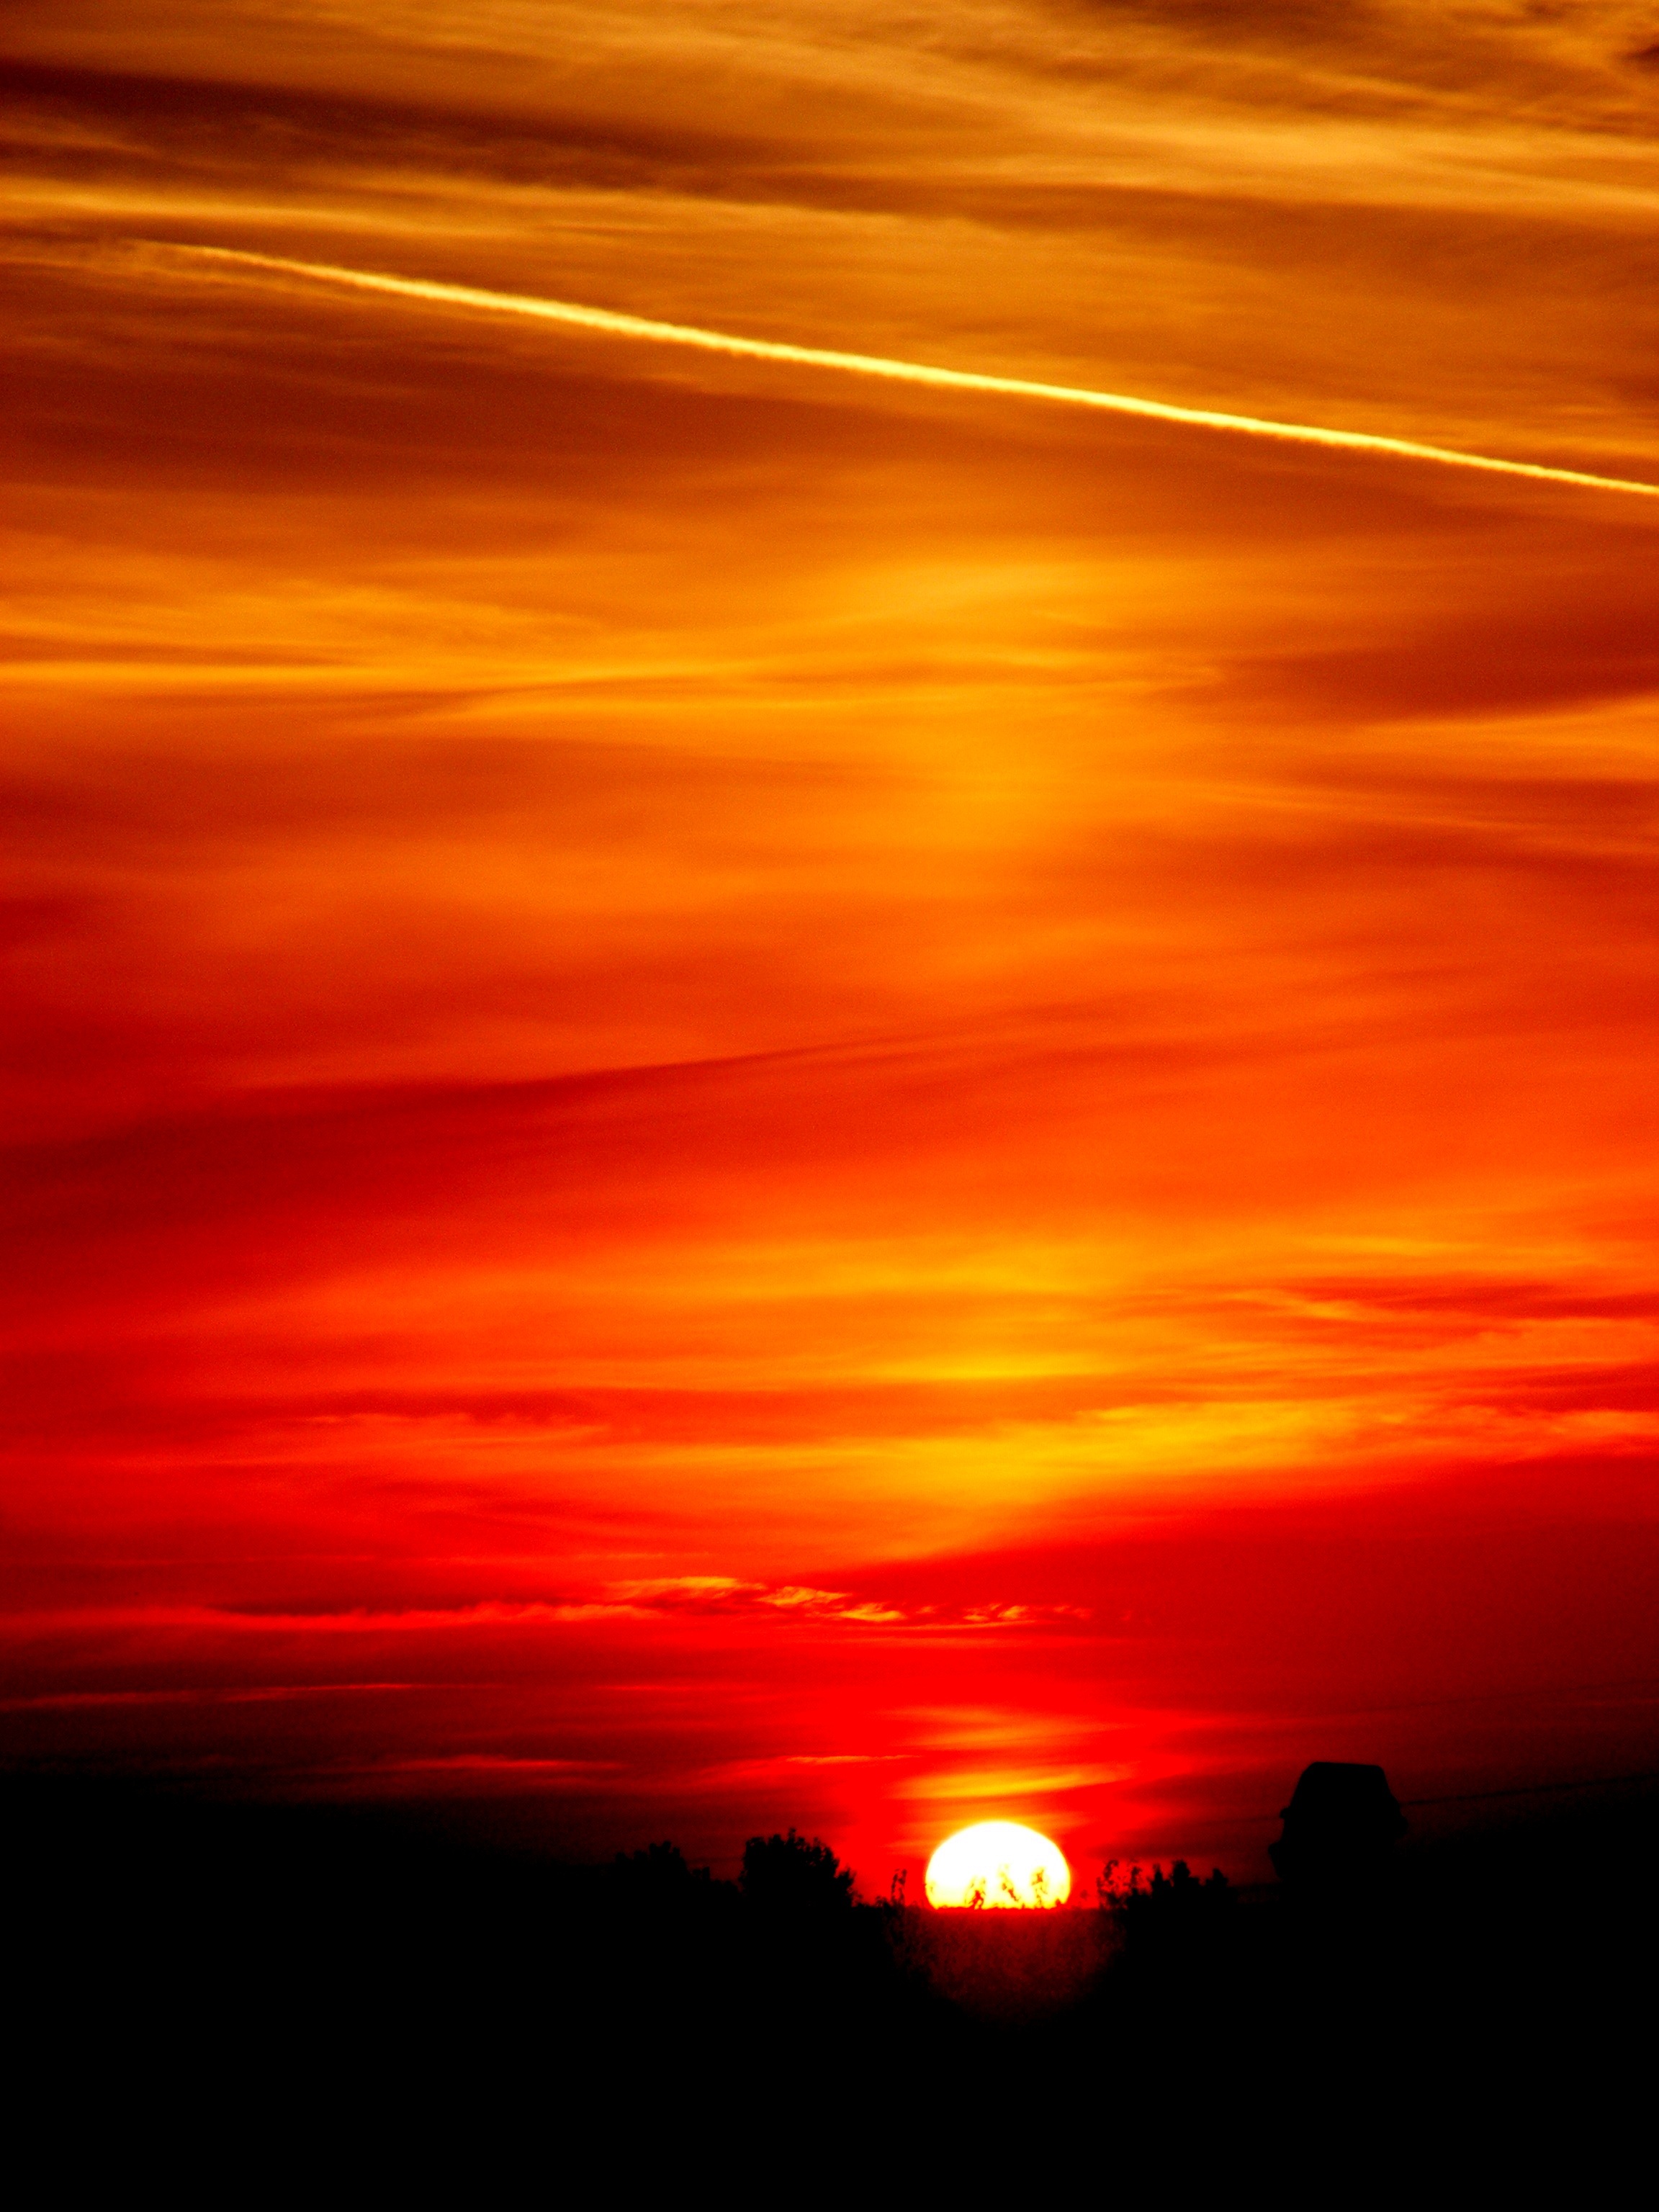
horizon, cloud, sky, sun, sunrise, sunset, sunlight, dawn, atmosphere, dusk, evening, twilight, red, stripes, afterglow, red sky at morning